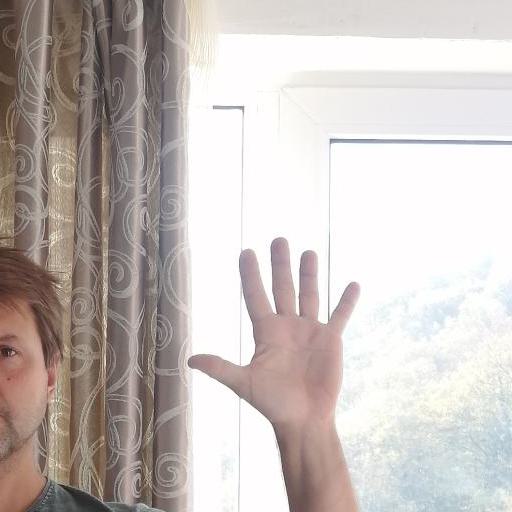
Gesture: palm